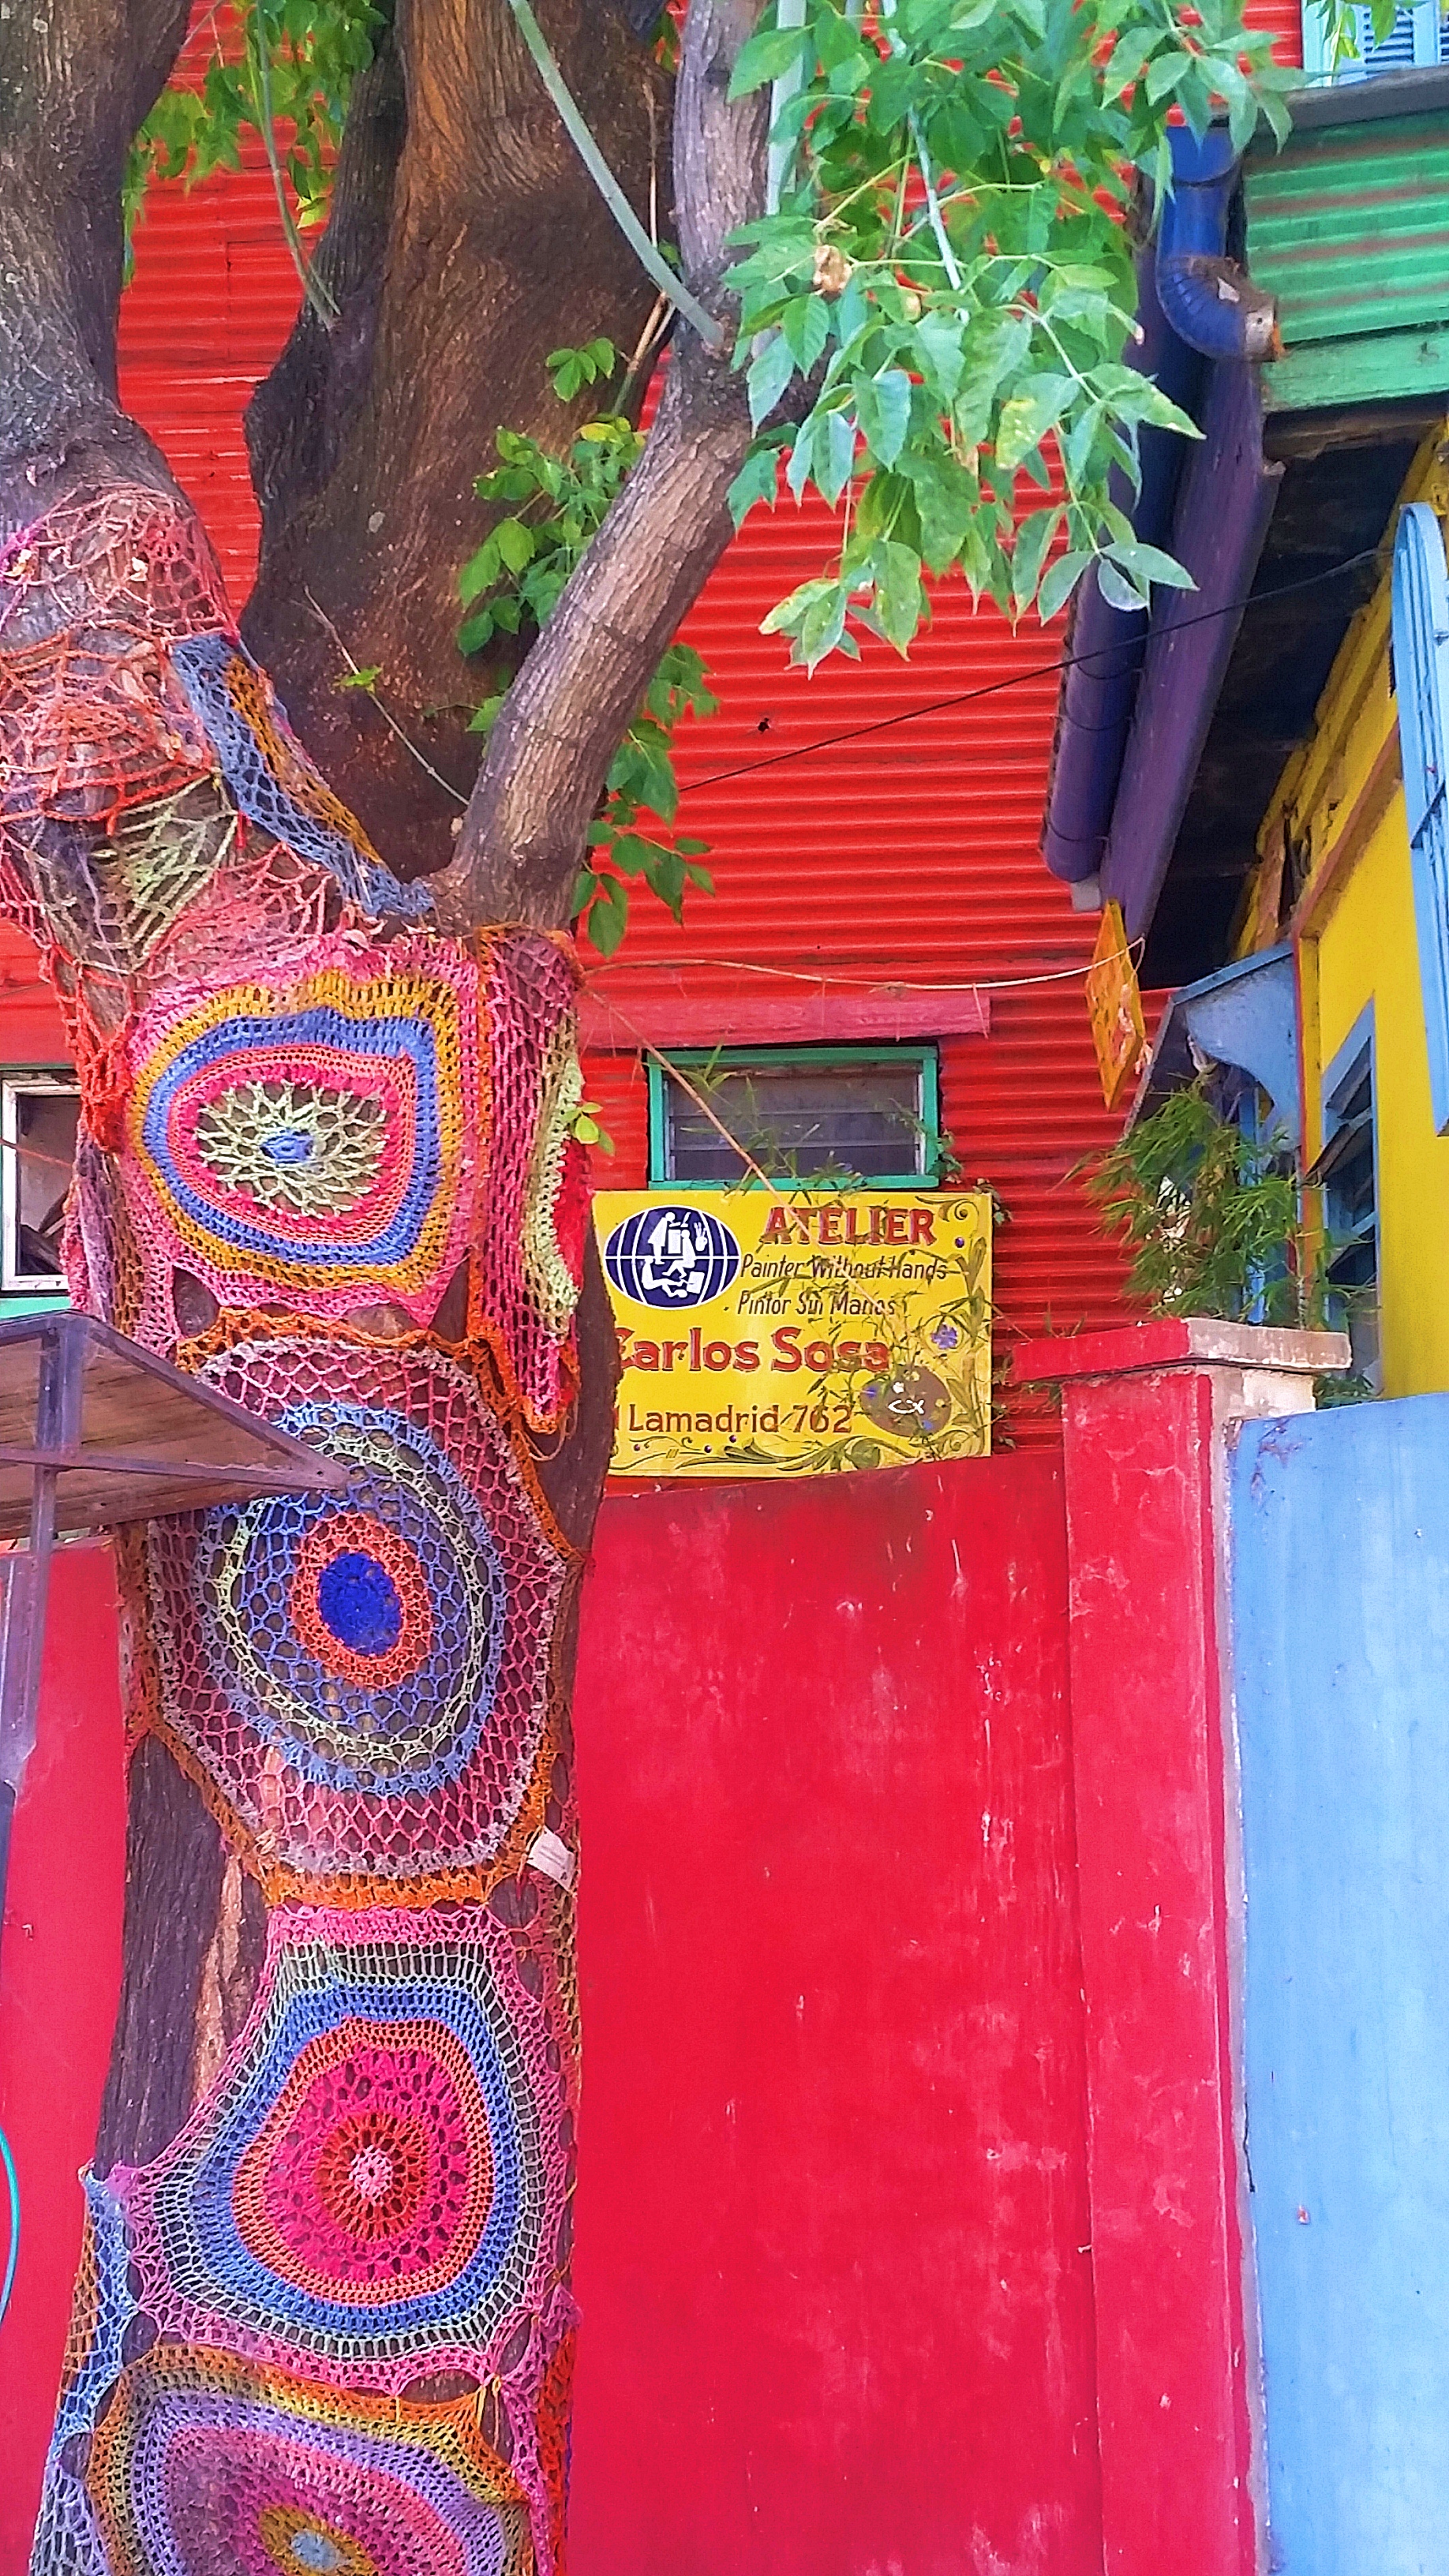
city, pink, red, art, magenta